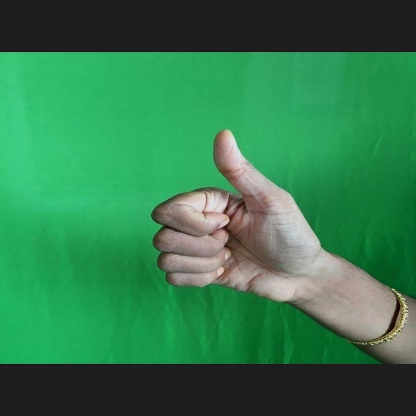
Mudra: Sikharam